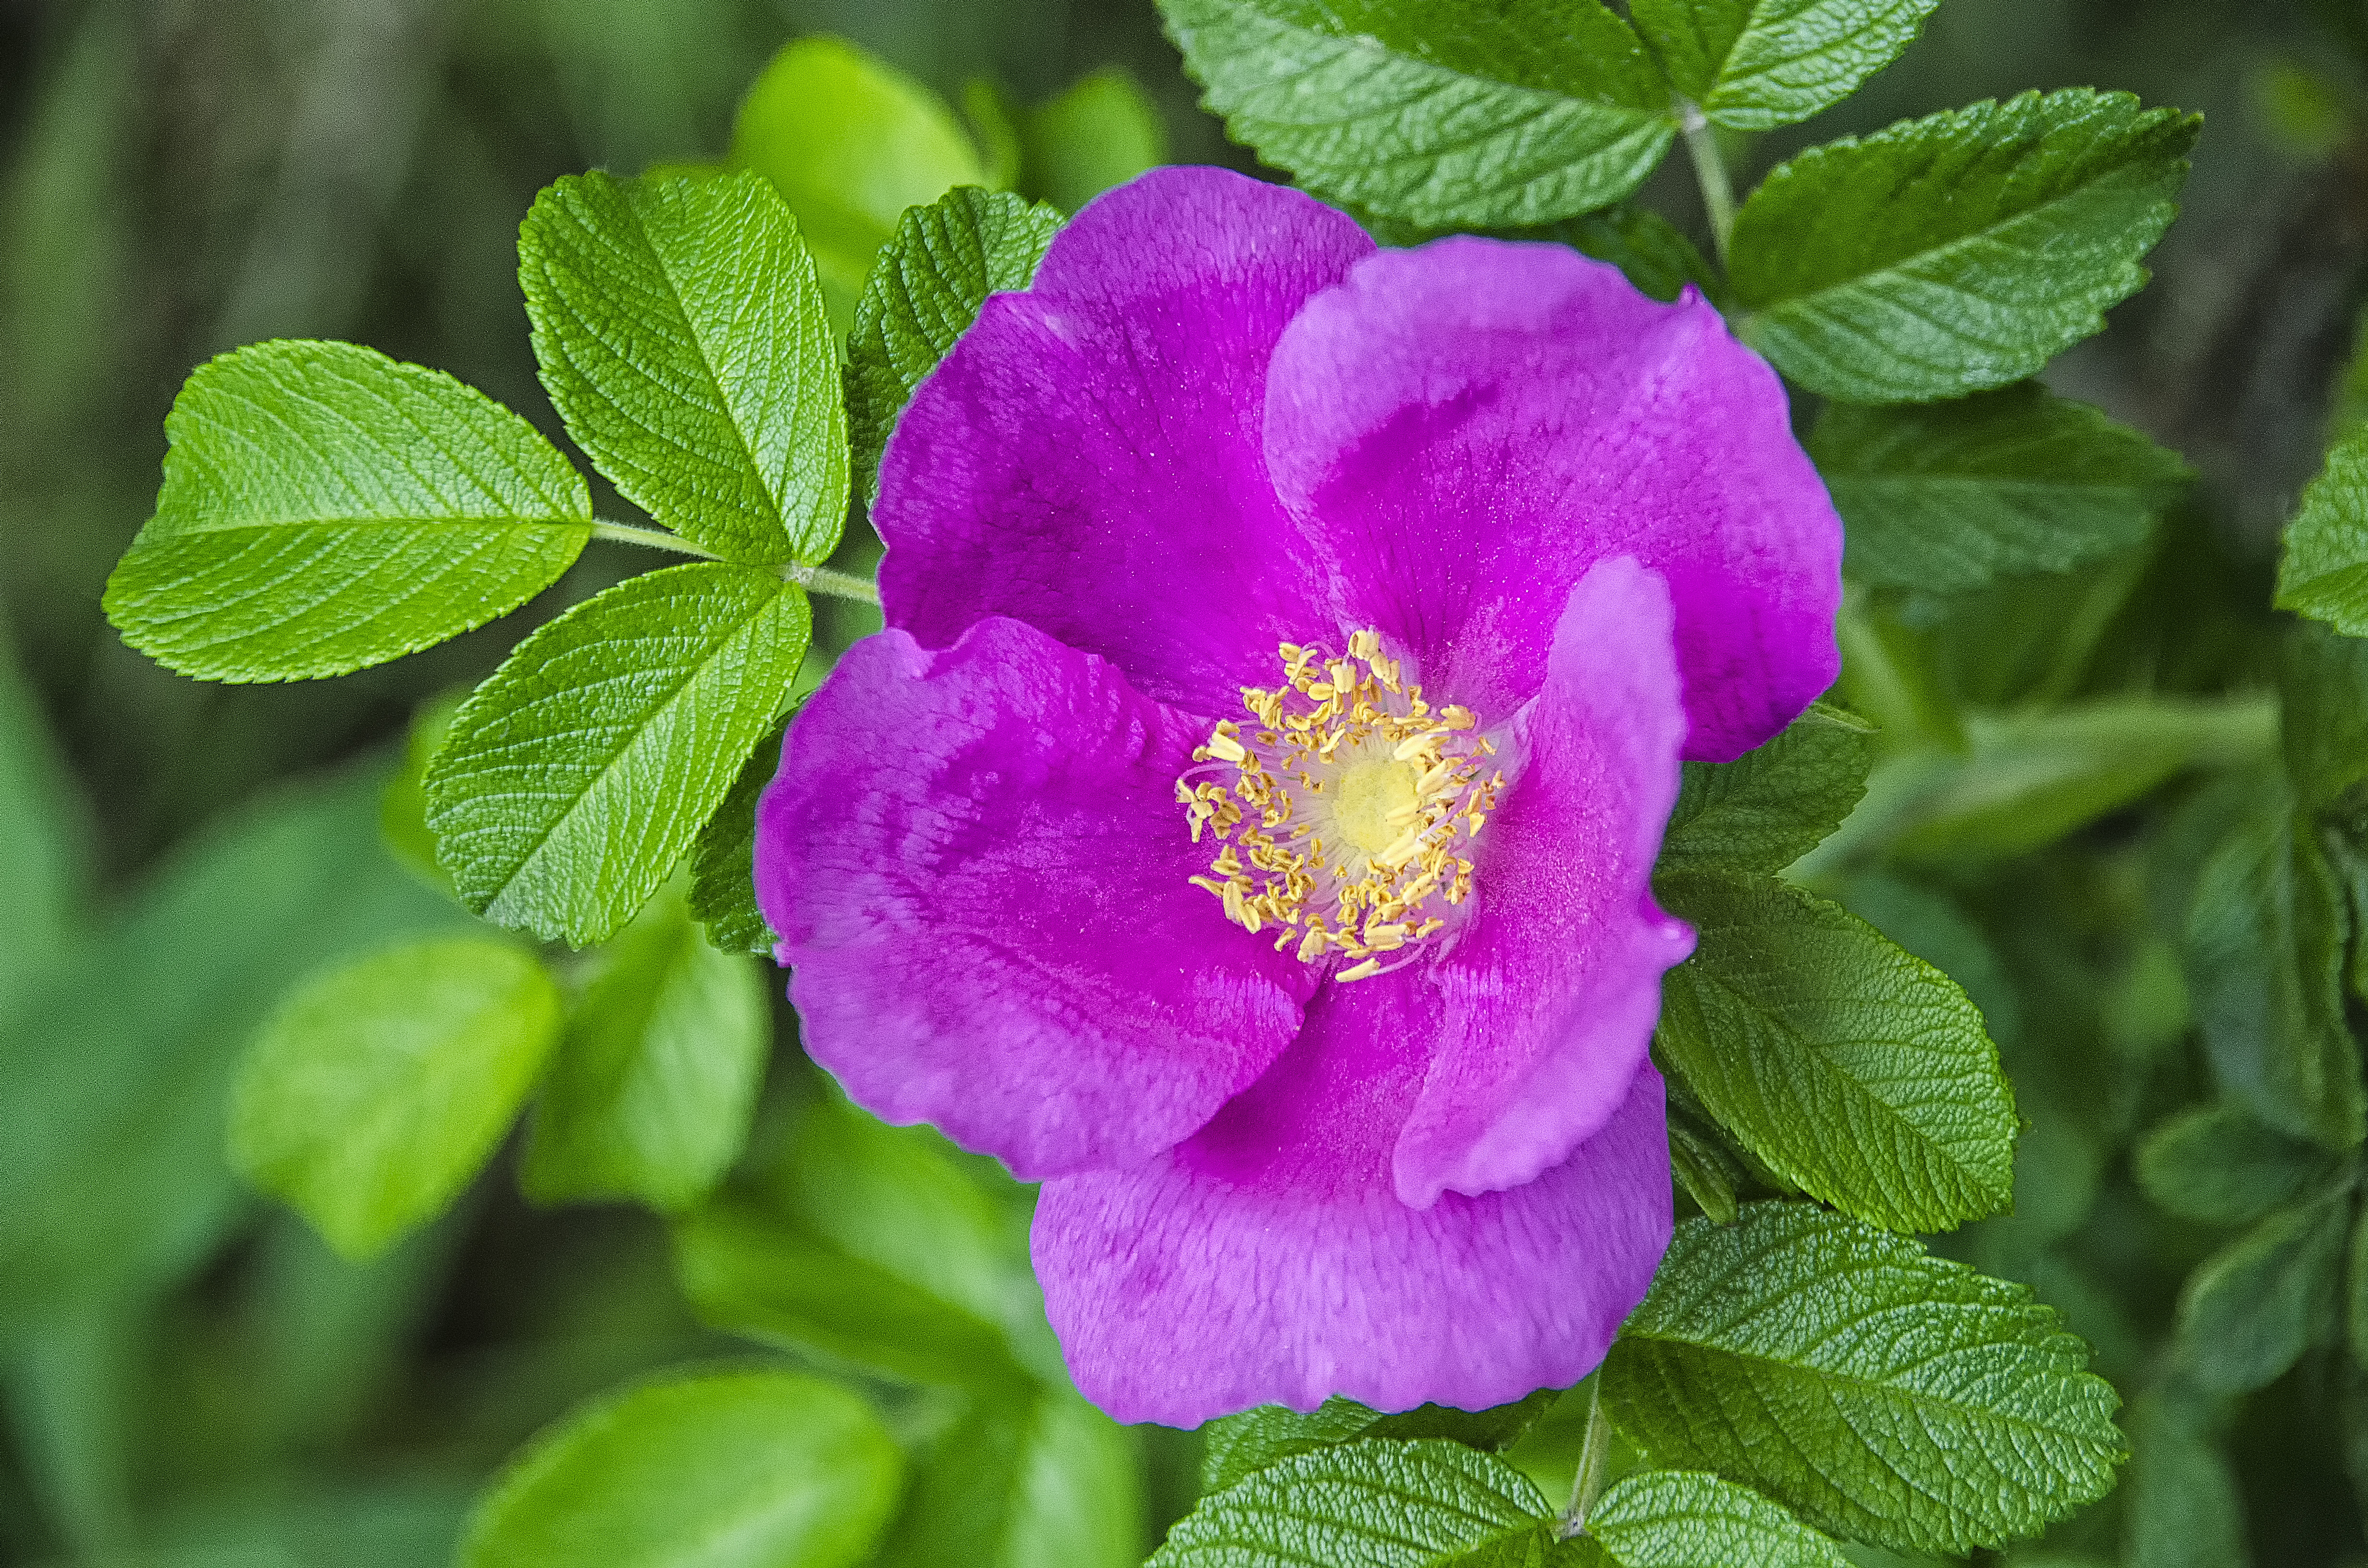
blossom, plant, flower, petal, rose, botany, flora, canada, shrub, fleur, quebec, sherbrooke, macro photography, flowering plant, rose family, rosa rugosa, land plant, rosa rubiginosa, rosa gallica, prickly rose